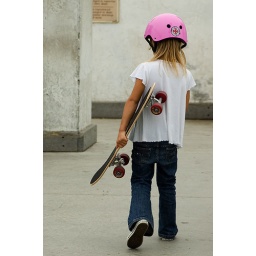
We caught this cute little girl skating the ramps in Santa Barbara.